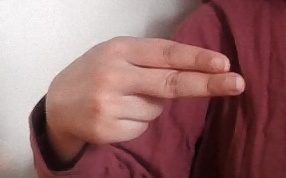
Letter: ain